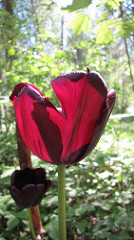
Flower: tulip